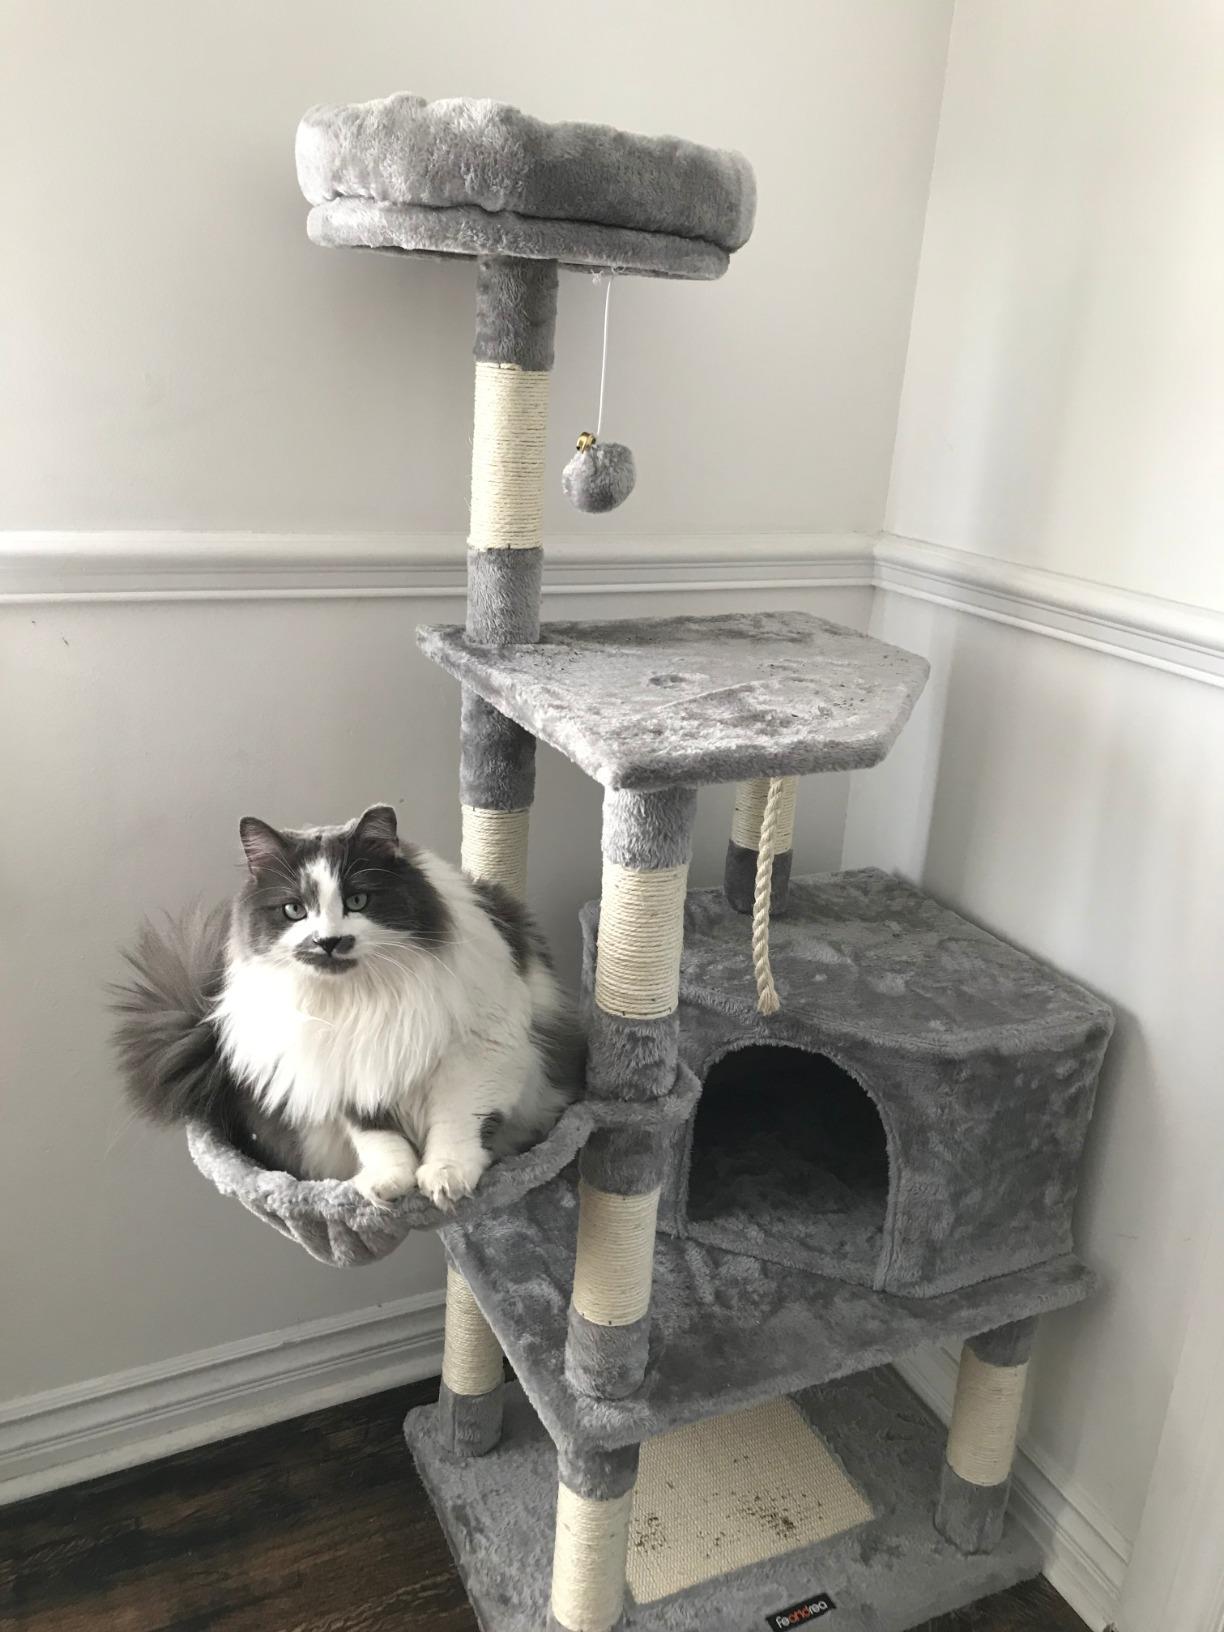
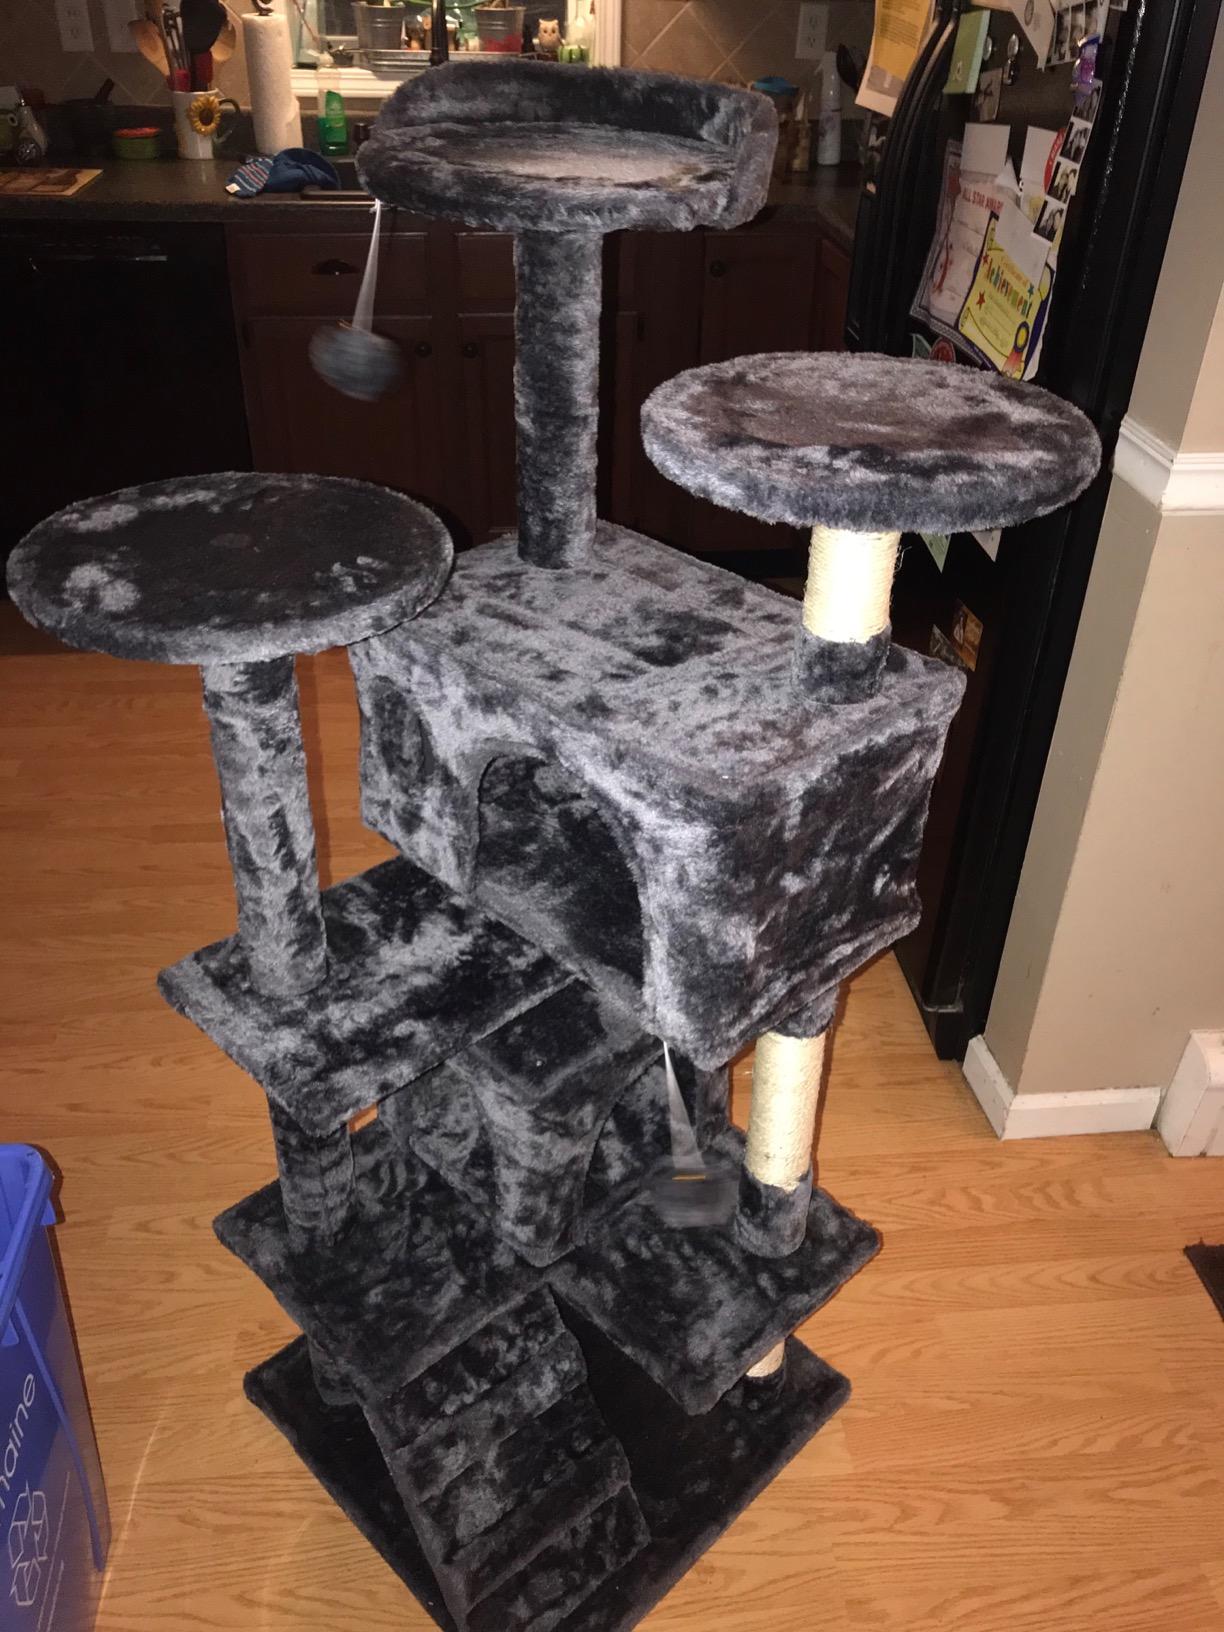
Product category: items_cat tree
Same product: no